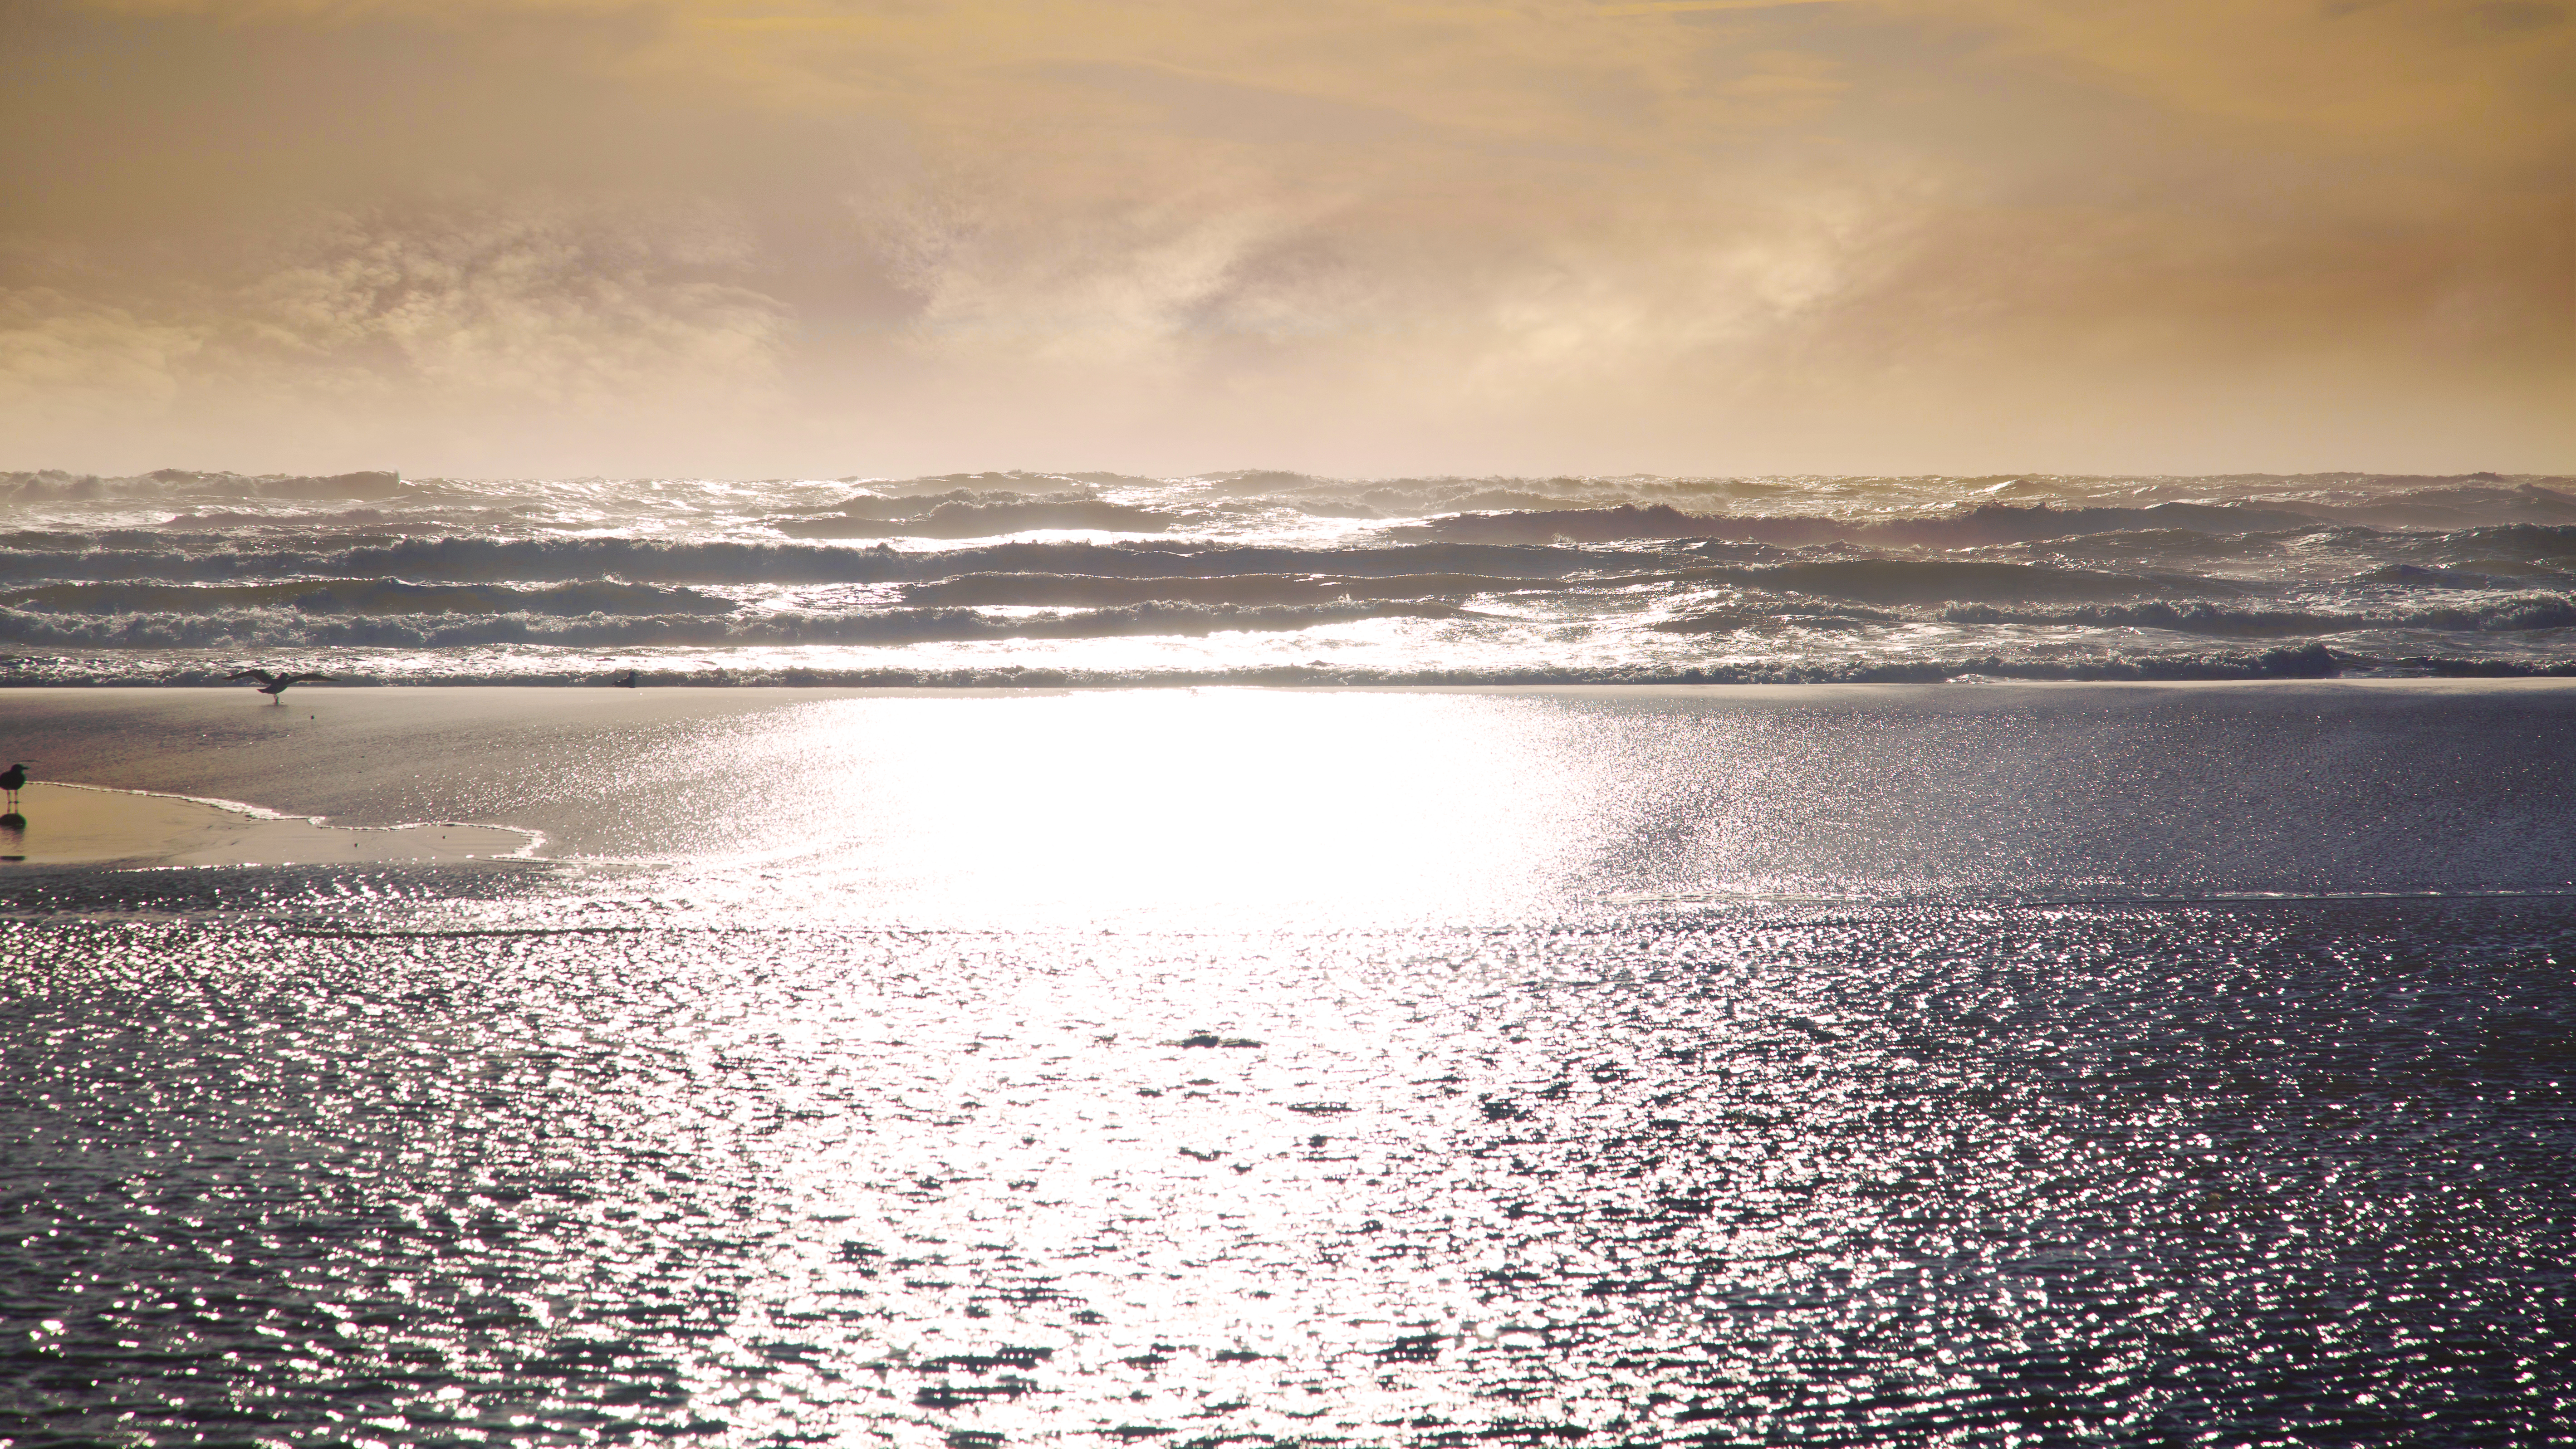
beach, sea, coast, water, sand, ocean, horizon, cloud, sky, sun, sunrise, sunset, sunlight, morning, shore, wave, dawn, atmosphere, dusk, evening, golden, reflection, seascape, bay, body of water, waves, clouds, nuages, mer, gold, wallpaper, reflet, goldenhour, waterscape, or, sunsettime, leverdesoleil, atmospheric phenomenon, wind wave